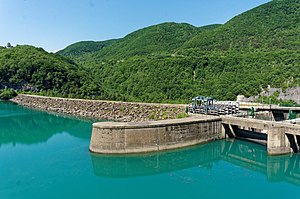
Drac / Opdæmning
Drac er en flod i departementerne Hautes-Alpes og Isère i den sydøstlige del af Frankrig. Den er er en biflod fra venstre til Isère; Drac er 130 km lang, med et afvandingsområde på 3.350 km². Floden dannes ved sammenløbet af floderne Drac Noir og Drac Blanc, som begge har deres udspring i den sydlige del af Massif des Écrins.